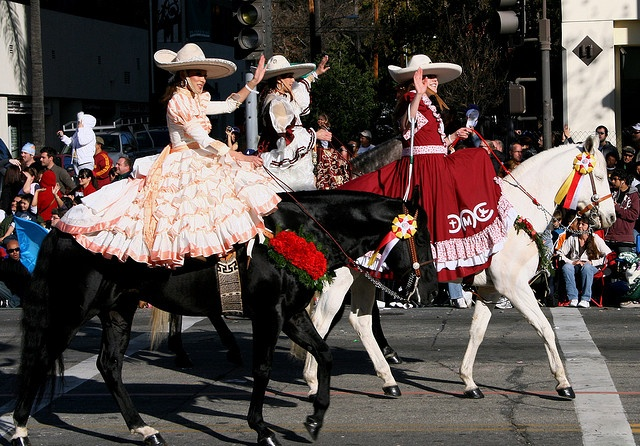
Spanish women are riding horses through the street.
Dressed up women riding horses in a parade
Three people riding horses in a parade through a street.
Three riders on horseback as part of a parade.
Three woman are on horses, all three have on gowns and hats and are waving.